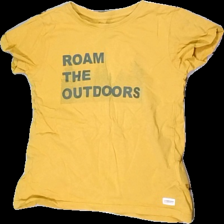
View: front
Type: T-shirt
Category: Children
Brand: Lager 157
Colors: Yellow, Blue
Material: 100% cotton
Pattern: Logo print
Cut: Regular, C-collar
Season: All
Damage: washed out print
Price range: <50
Recommended usage: Export